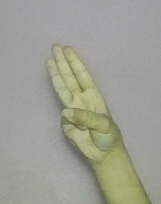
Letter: thaa